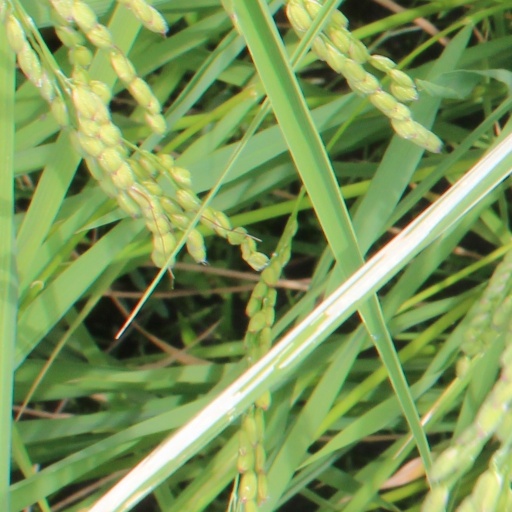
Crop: rice